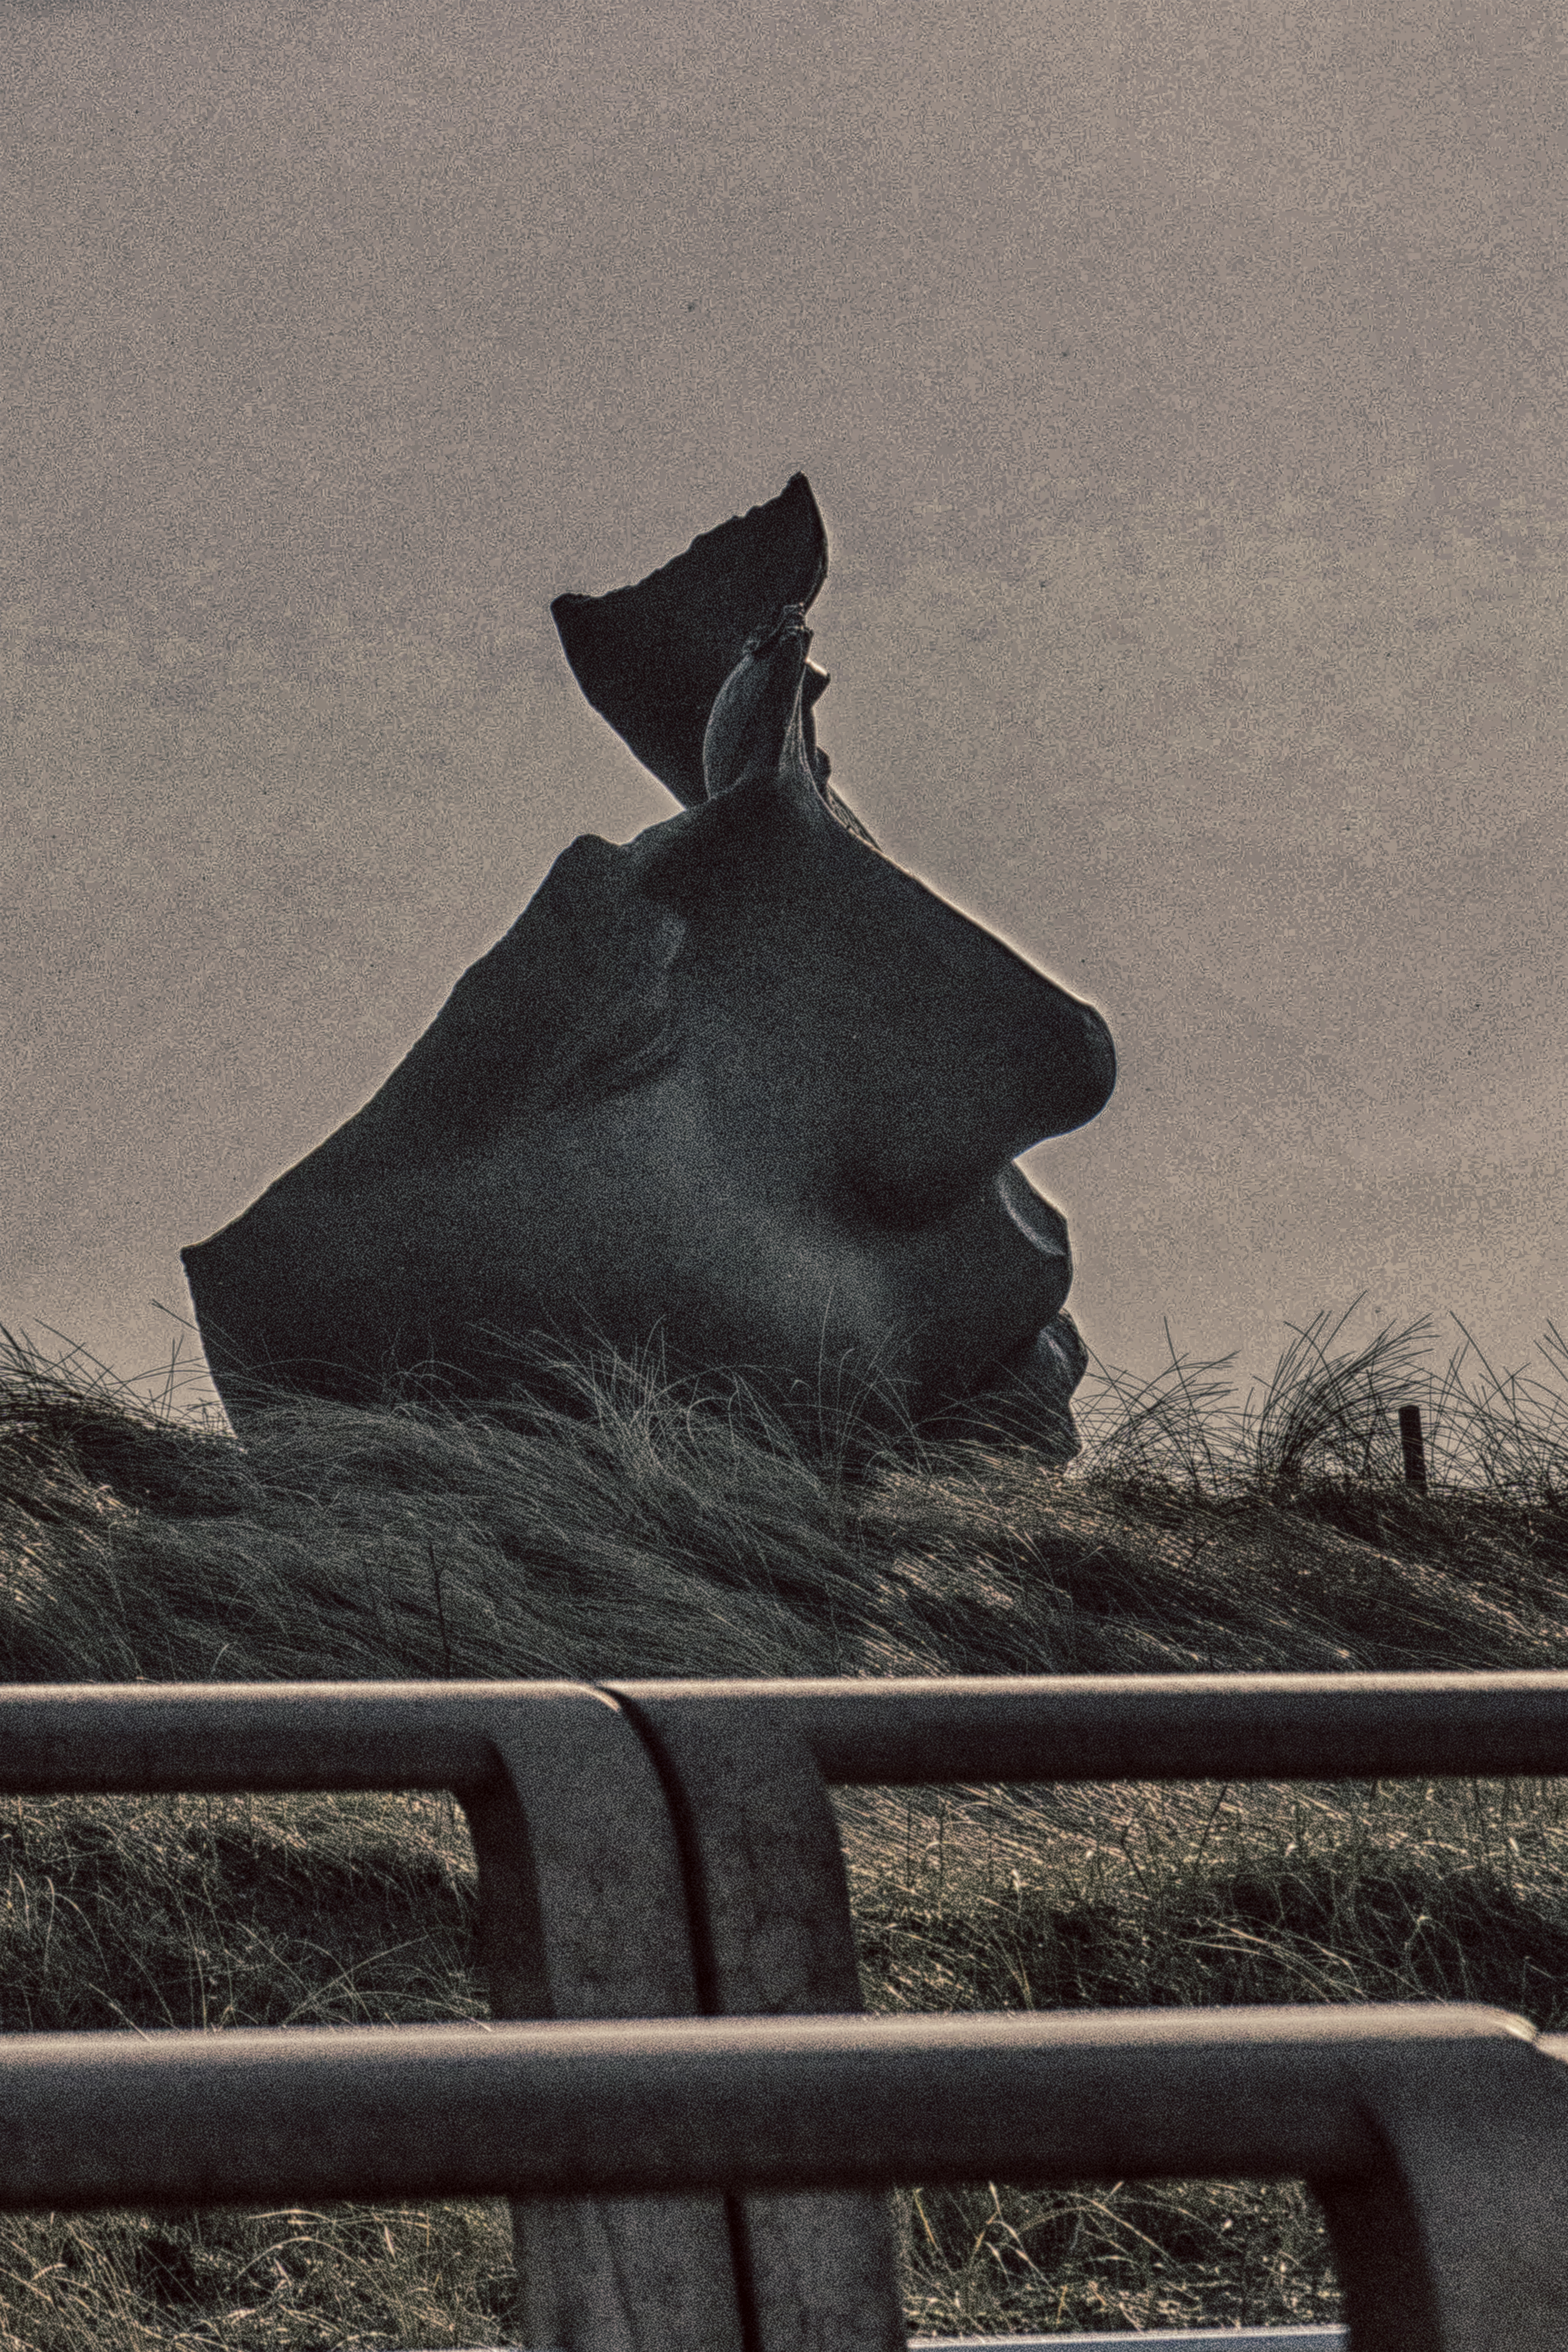
beach, sea, coast, water, outdoor, sky, photo, museum, mammal, nikon, black, sculpture, art, holland, nederland, scheveningen, denhaag, netherlands, dutch, outdoorphotography, picture, photograph, fotos, foto, kunst, paulvandevelde, pdvandevelde, padagudaloma, dordrecht, nederlandinfotos, pvdvfotografie, pdvandeveldedordrecht, nederlandsefotografie, dutchphotogaraphy, totallydutch, fotografienederland, hollandsefotografie, fotografieholland, beeldenaanzee, theface, igormitoraj, theoenlidascholten, horse like mammal